Veere

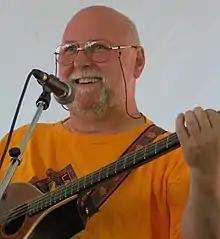
Brian McNeill, 2006

The town of Veere forms the setting for "Van Loon's Lives", a book of contemporary fantasy written by Hendrik Willem Van Loon in 1942, in which the protagonists are able to magically summon the great men and women of history for weekend dinner parties, leading to often humorous incidents. The book was written at the time when Veere, like the rest of the Netherlands, lay under Nazi occupation, and despite its light-hearted tone clearly indicates the longing of the writer – living in the US – for his homeland whose liberation he was doomed never to see.